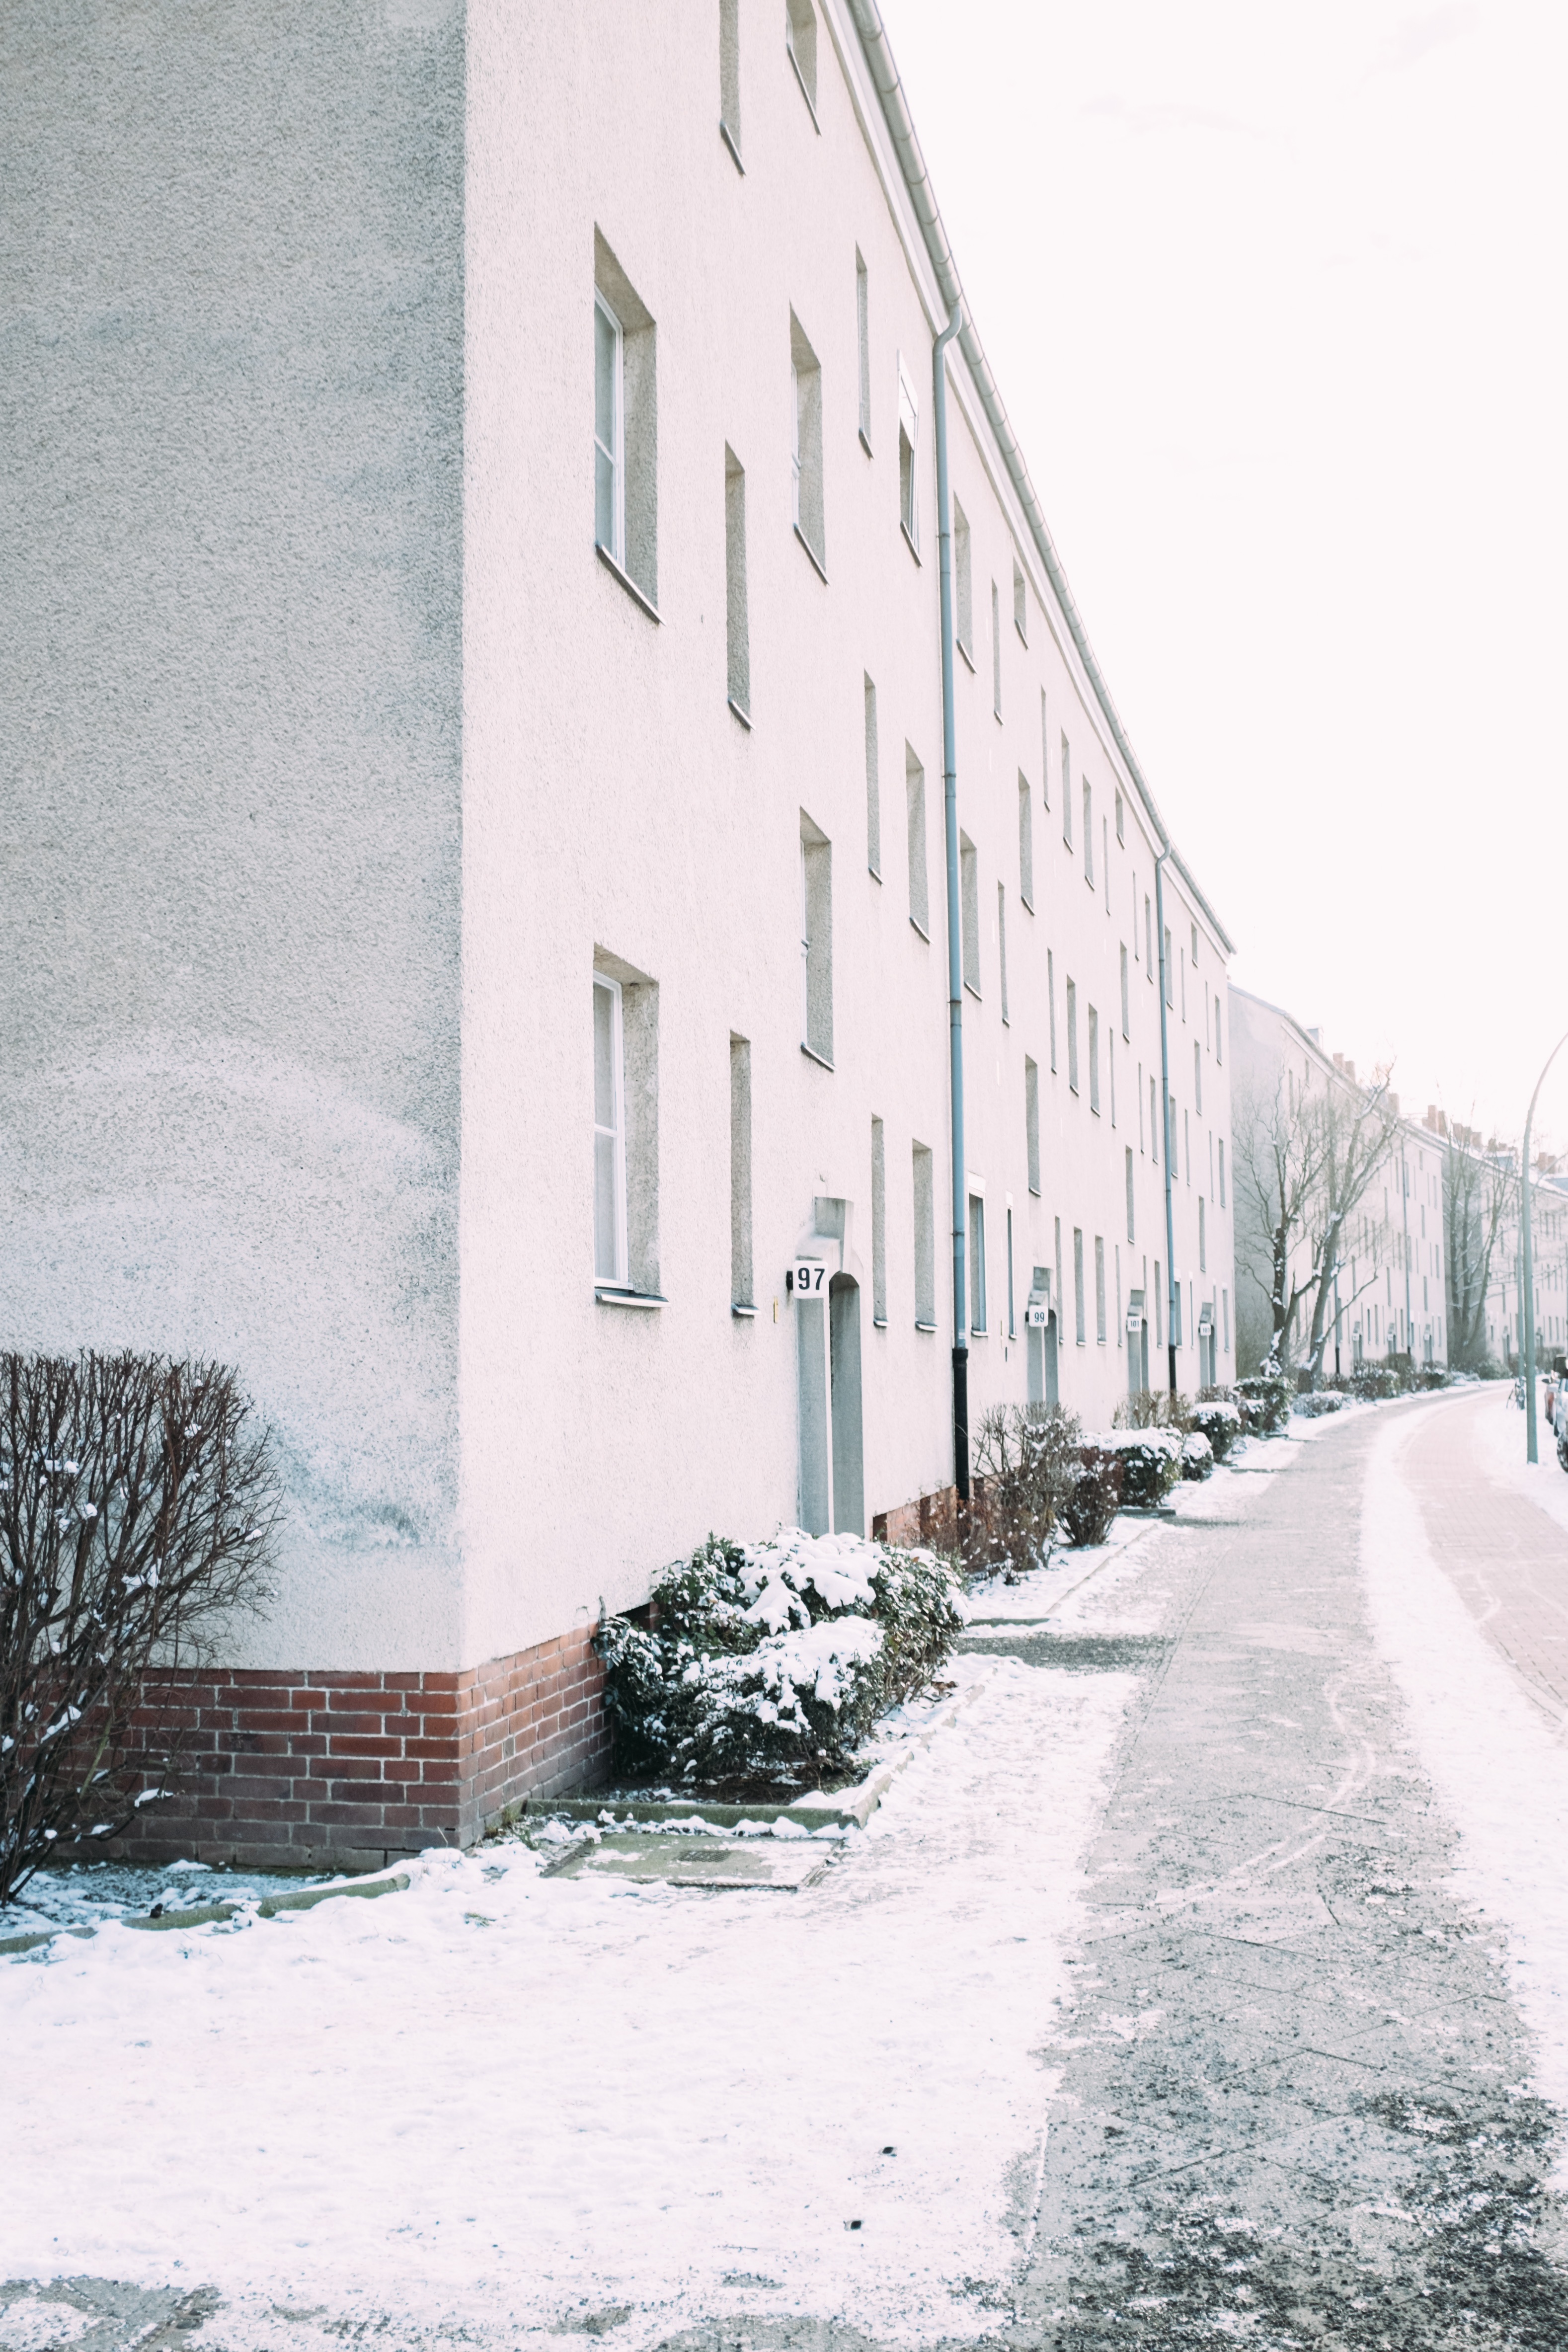
snow, winter, architecture, house, weather, facade, season, blizzard, residential area